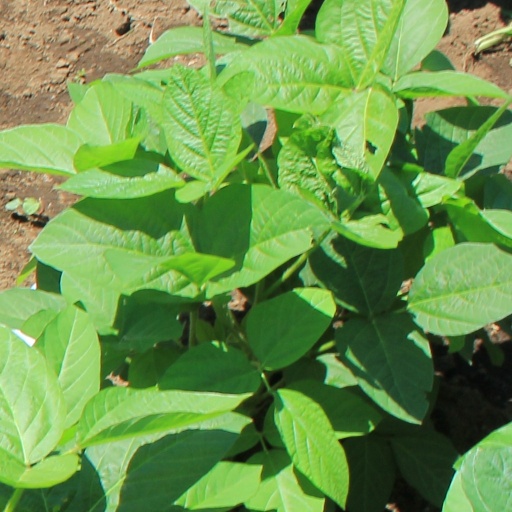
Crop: soybean